Butte County, California

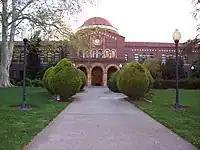
Kendall Hall, the administration building at California State University, Chico in Chico

Butte Regional Transit or the B-Line, provides service in and between Chico, Oroville, Paradise, Gridley and Biggs. Chico is also a connection point for Glenn Ride buses to Glenn County and Plumas Transit Systems buses to Plumas County.